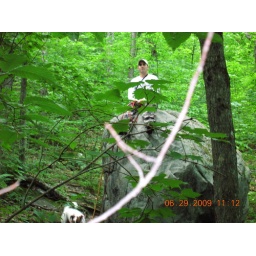
Big rock in the forest